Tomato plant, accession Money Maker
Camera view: tilt-top (135 deg); turntable rotation: 330 degrees
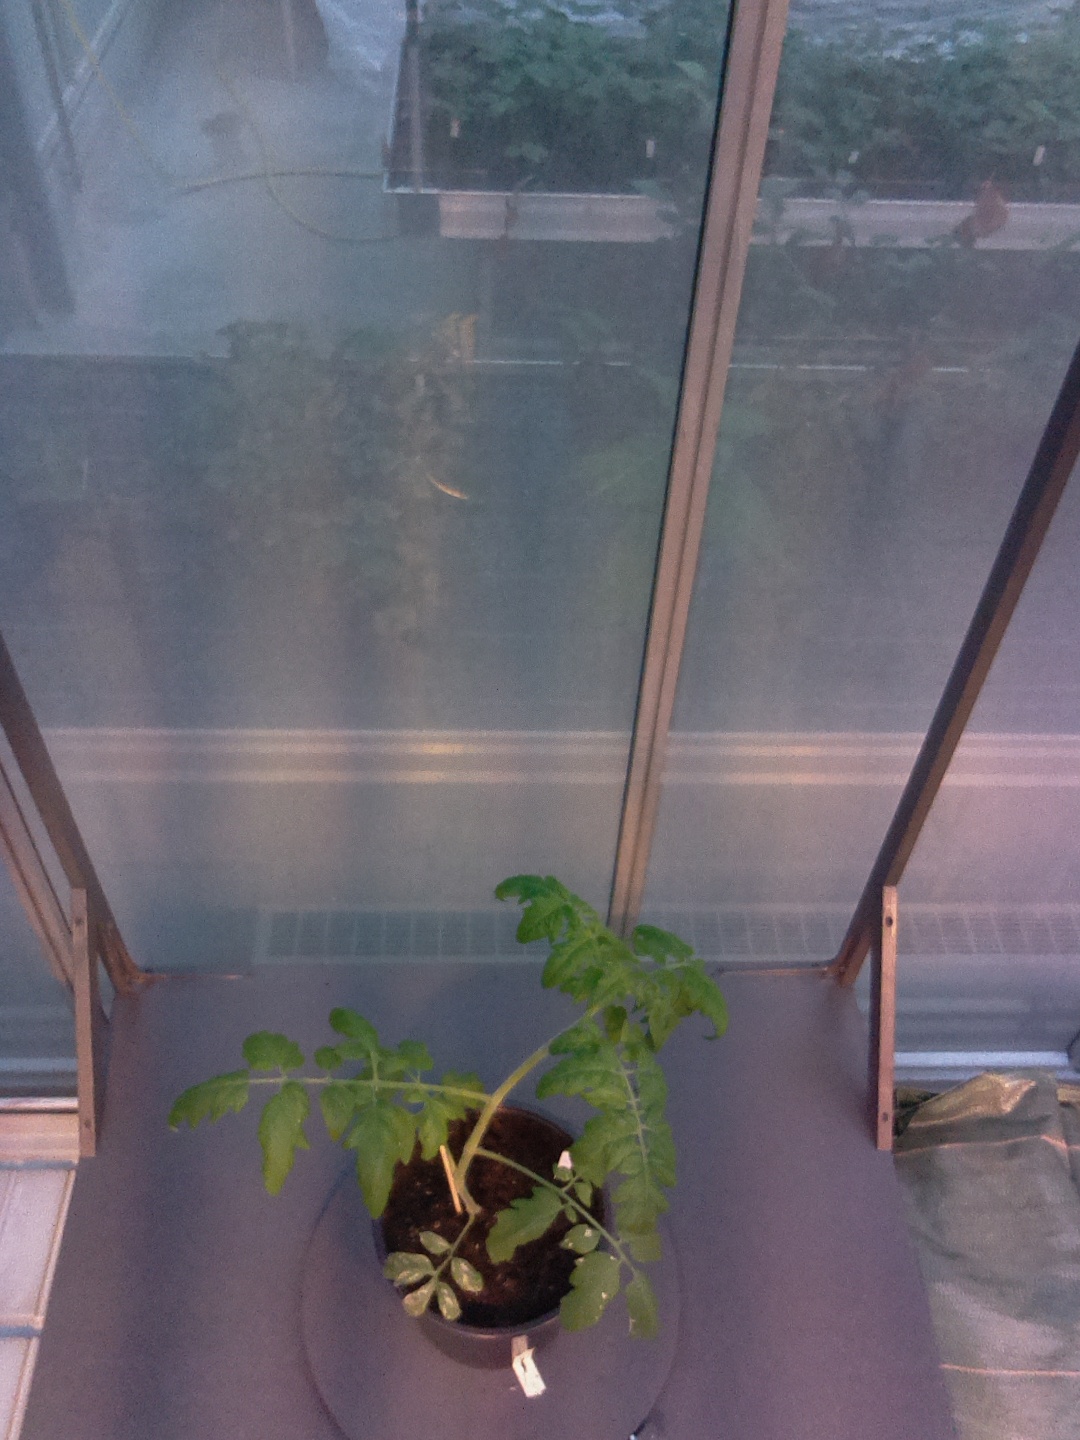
BBCH growth stage 14: 8 of true leaves visible